Dicroidium zuberi

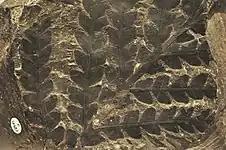
Leaf of "Dicroidium zuberi" from Brokvale, NSW in Hawkesbury Sandstone, Early Triassic. Specimen in Australian Museum, Sydney

"Dicroidium zuberi" had large, bipinnate, thick and leathery leaves. The leaves were up to 21 cm long. The rachis is proximately forked once with opposite or sub-opposite pinnae that is imparipinnate. The largest pinnae found measure 8 cm long and 3 cm wide. The pinna rachis are between 2 and 5 cm wide with a distinct median ridge. The individual pinnules were closely spaced and frequently overlapping. The pinnules were rhomboidal or broadly oval, and usually slightly contracted at the base with entire or slightly lobed margins and an obtuse apex. The terminal pinnule of each frond was oval or oblong in shape.